Protests against Rodrigo Duterte

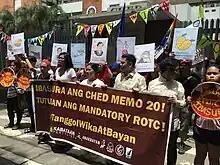
Protests of students along the gates of the Commission on Higher Education.

On June 3, 2020, the House of Representatives approved the HB No. 6875 or known as Anti-Terrorism Act. The bill was certified as "urgent" by President Rodrigo Duterte and the aim of passage of the bill is to response to the threat in the country. On the bill, it states that "any law enforcer to arrest and detain without warrant 'a person suspected of committing any of the acts' punishable under the measure for 14 calendar days, extendable by 10 days and "the suspected 'terrorist' can also be placed under surveillance for 60 days, extendable by up to 30 more days, by the police or the military."